Doug Burgum 2024 presidential campaign

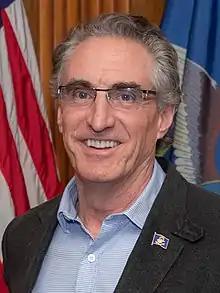
Burgum in 2018

Doug Burgum had been considered to be a potential candidate for the presidential election since March 2023. By May, it had been reported that he was filming commercials and was working with political consultants with presidential campaign experience.